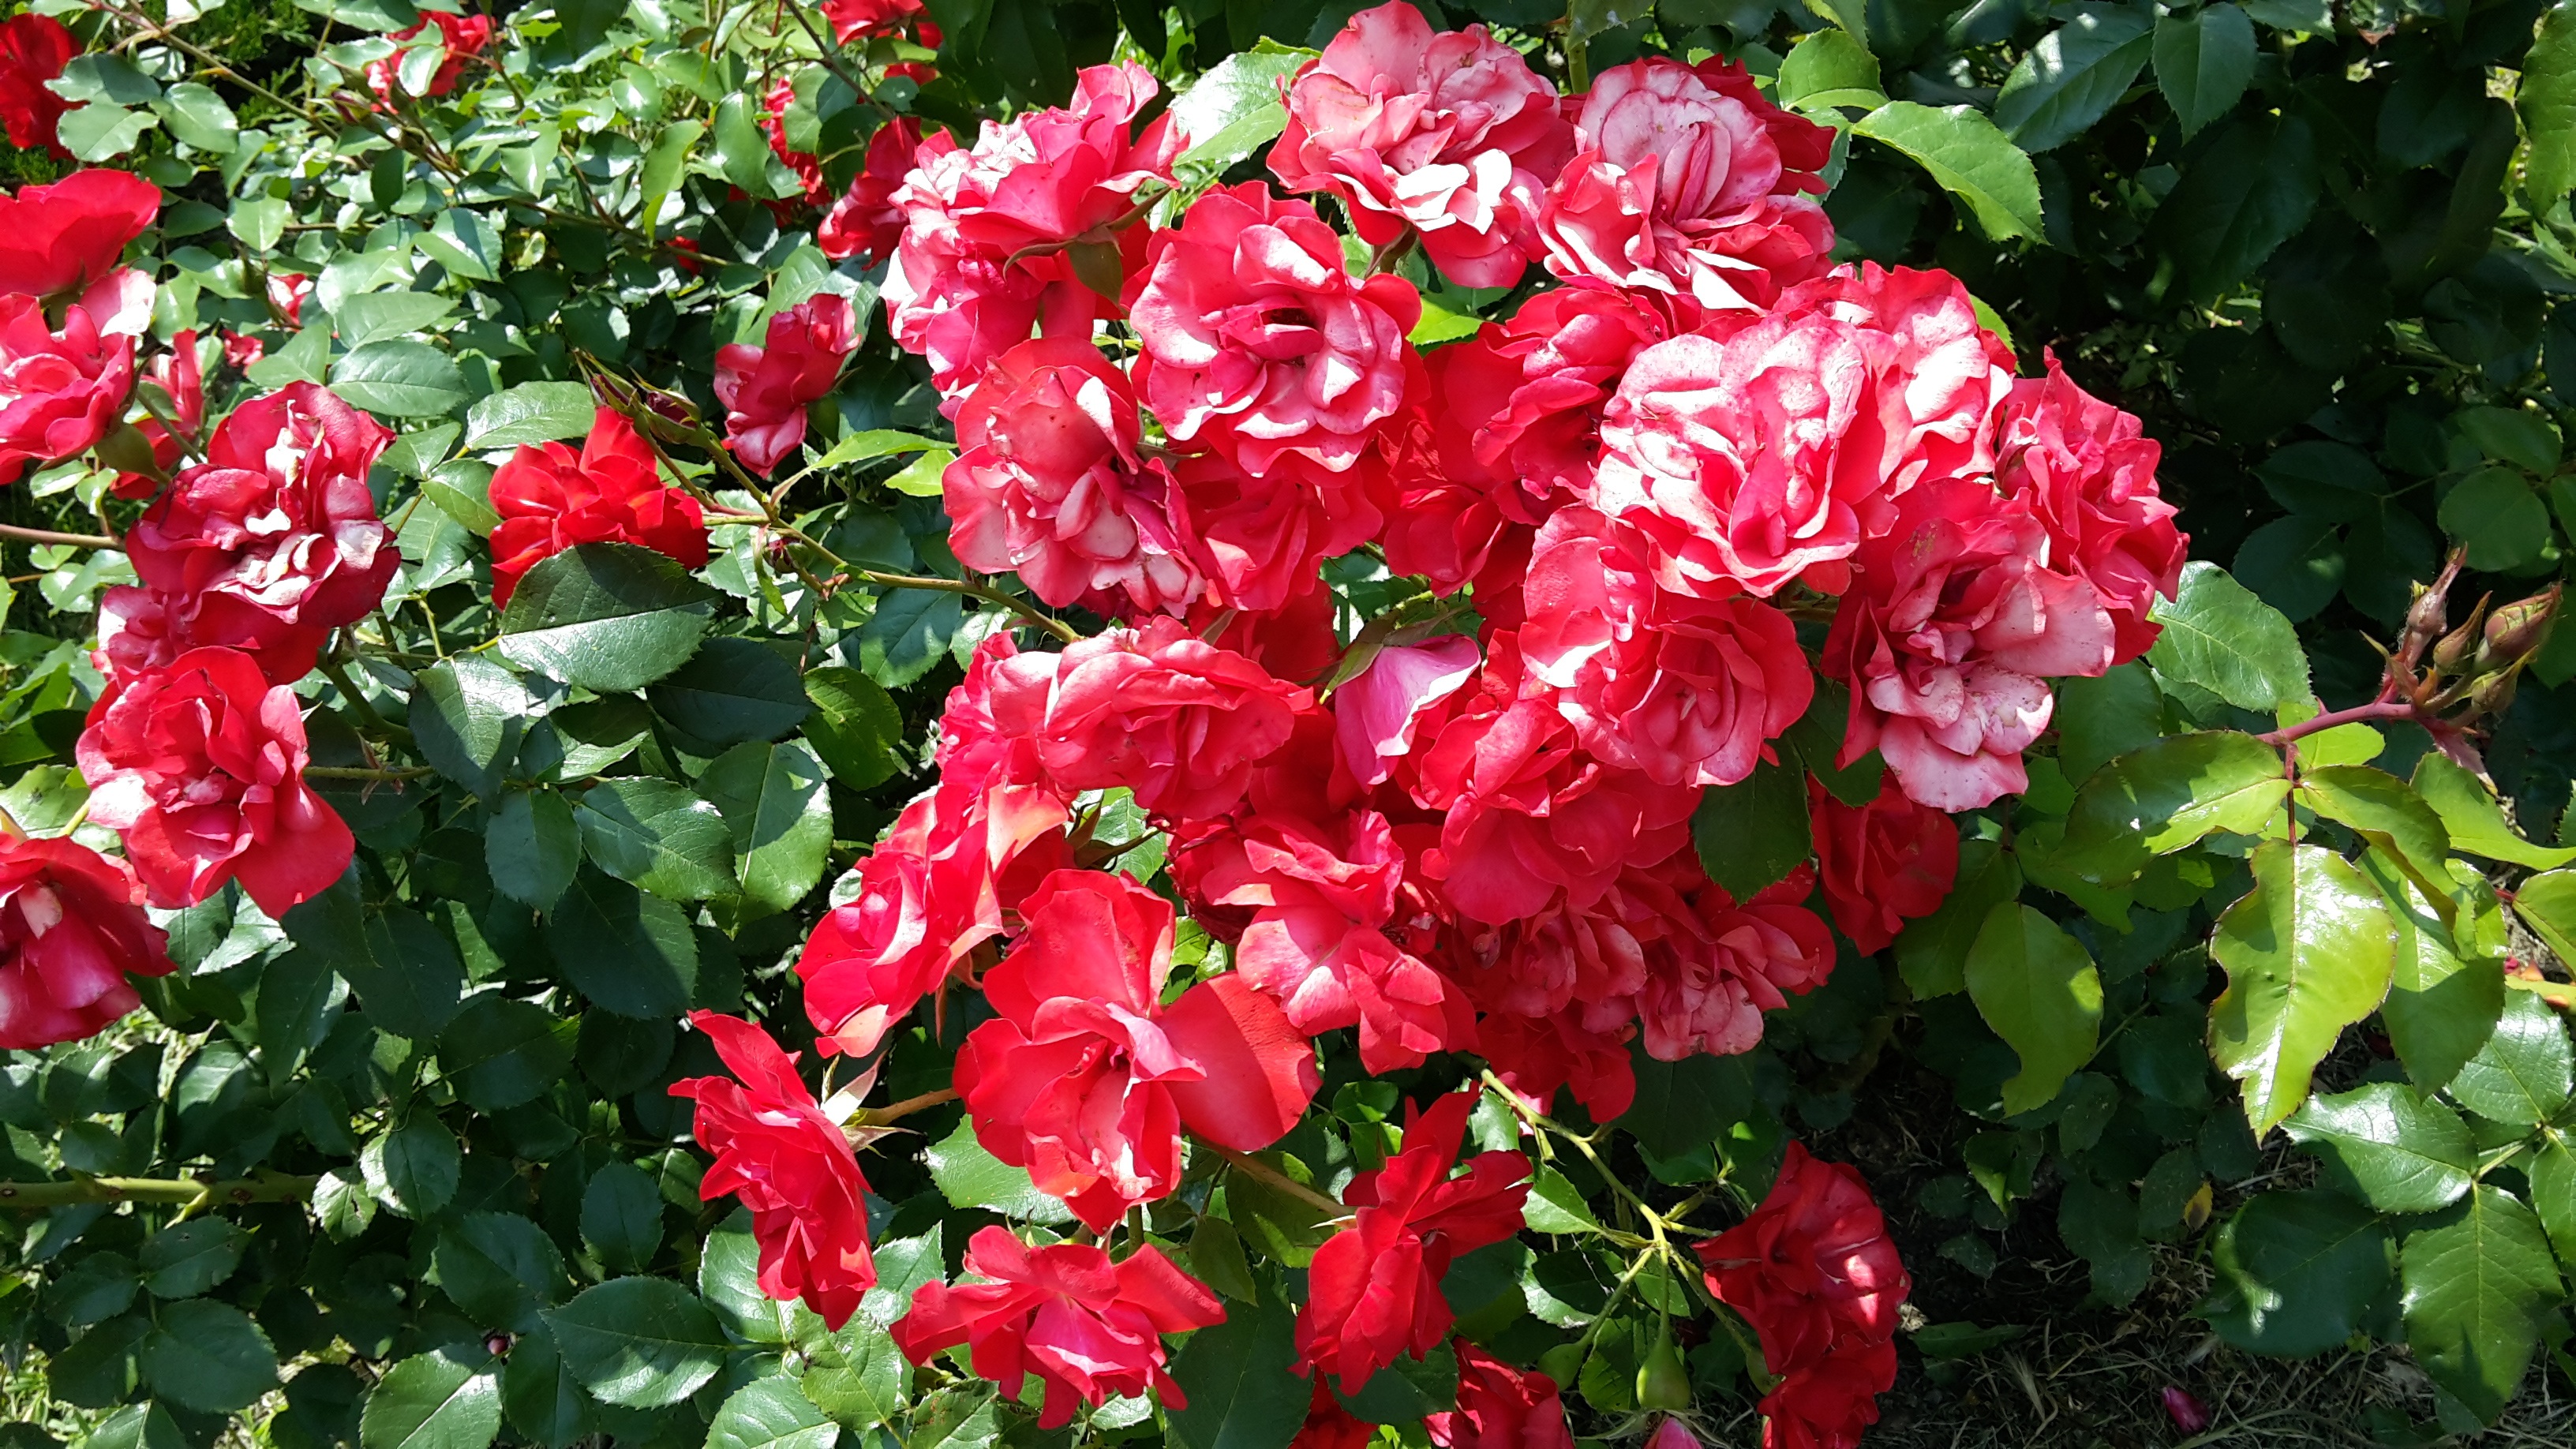
nature, branch, plant, flower, bloom, rose, botany, flora, red flower, leaves, petals, shrub, redhead, floribunda, summer flowers, flowering plant, garden roses, rose family, annual plant, land plant